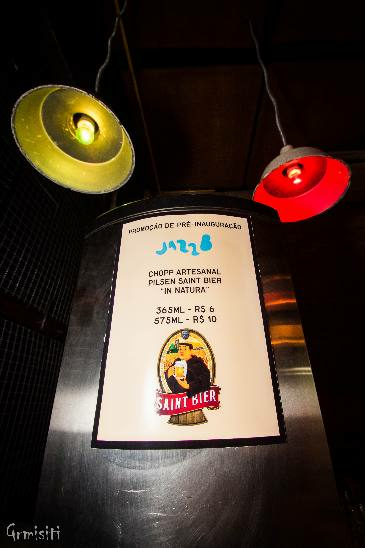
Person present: No